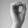
ASL letter: O